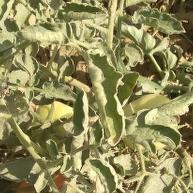
Crop: Tomato
Condition: virosis-d